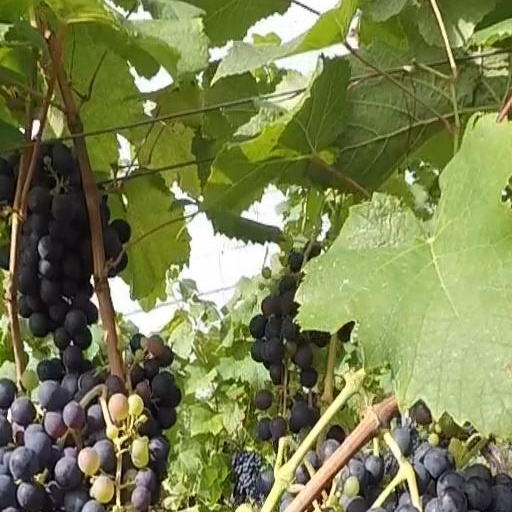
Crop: grape